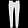
Label: Trouser